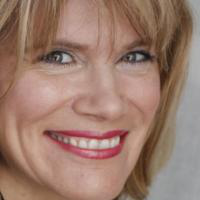
Age group: age 56-65